Broadway, Worcestershire

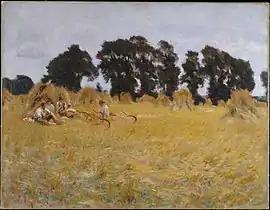
"Reapers Resting in a Wheat Field", painted by American impressionist John Singer Sargent near Broadway in 1885

Stripped of its role of staging post, Broadway became a backwater; a haven of peace and tranquillity. Victorian artists and writers were drawn to the village's calm and the famous Arts and Crafts movement made its home in the area. The artists and writers to whom Broadway became home included Edwin Austin Abbey, Mary Anderson, J. M. Barrie, Arthur Blomfield, Elgar, Francis Davis Millet, William Morris, John Singer Sargent and Vaughan Williams.